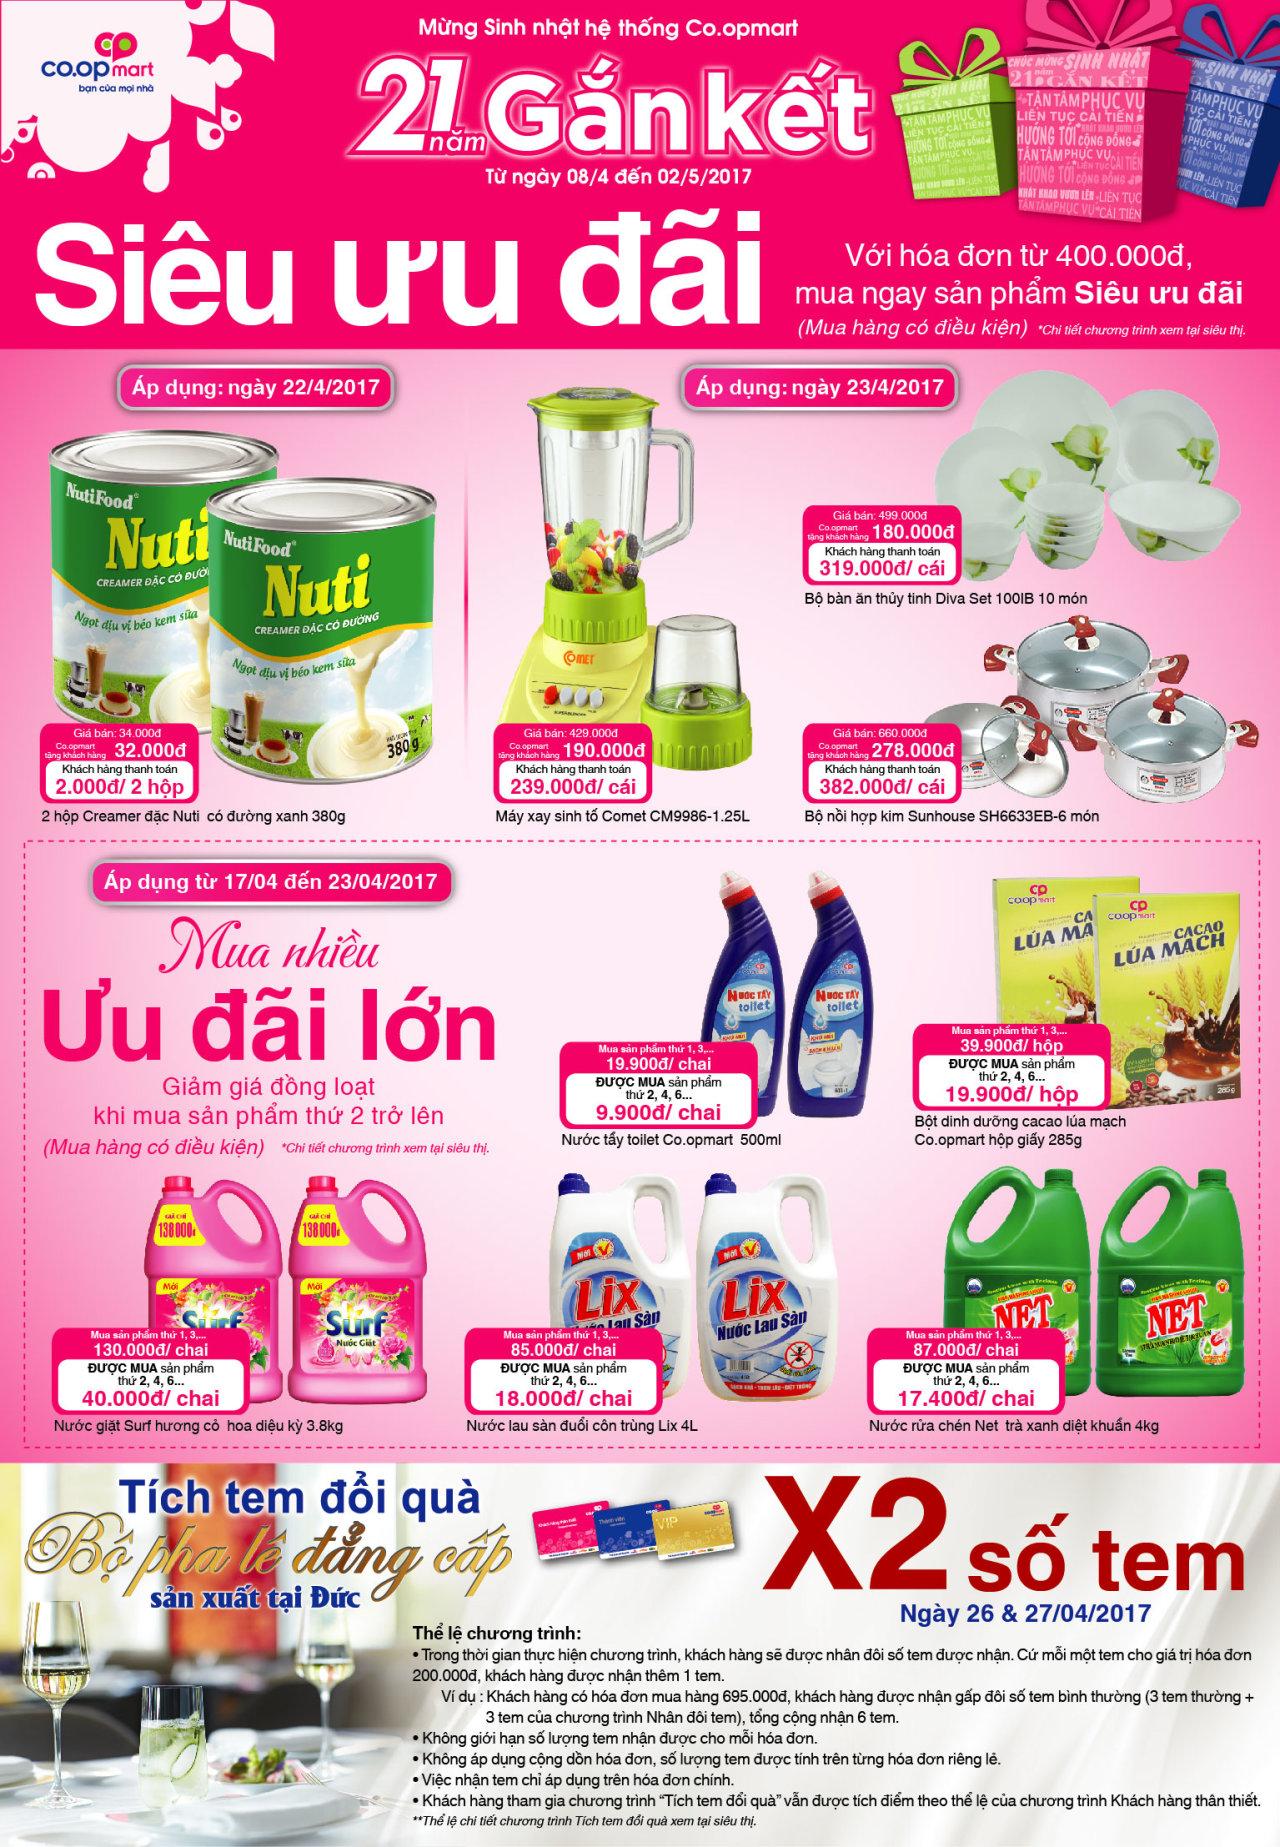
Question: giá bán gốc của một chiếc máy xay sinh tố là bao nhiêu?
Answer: giá bán gốc của một chiếc máy xay sinh tố là 239 000 đồng